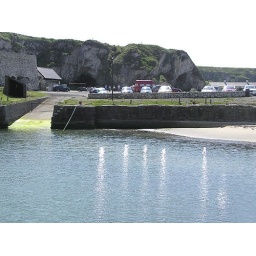
This was a daytime shot against the sun - the reflections in the water are from the car windscreens